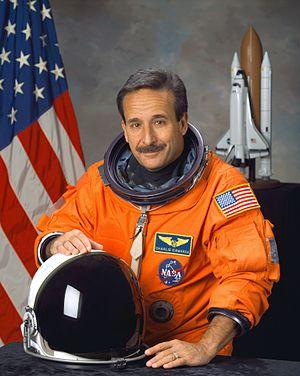
Charles Joseph "Charlie" Camarda est un astronaute américain né le 8 mai 1952.